Johan Cruyff

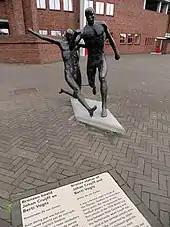
Bronze statue of Johan Cruyff and Berti Vogts (depicting tackling of Vogts versus Cruyff in World Cup final 1974) in front of the Olympic Stadium in Amsterdam, by Ek van Zanten

At Barça, Cruyff brought in players such as Pep Guardiola, José Mari Bakero, Txiki Begiristain, Andoni Goikoetxea, Ronald Koeman, Michael Laudrup, Romário, Gheorghe Hagi and Hristo Stoichkov. With Cruyff, Barça experienced a glorious era. In the space of five years (1989–1994), he led the club to four European finals (two European Cup Winners' Cup finals and two European Cup/UEFA Champions League finals). Cruyff's track record includes one European Cup, four Liga championships, one Cup Winners' Cup, one Copa del Rey and four Supercopa de España.